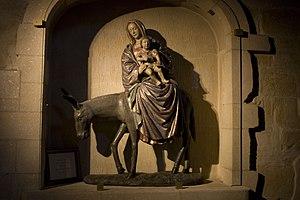
Groupe sculpté: la fuite en Égypte. Église Saint-Esprit (Bayonne, France)."
L'église Saint-Esprit est une église catholique située à Bayonne dans le quartier du même nom, en face de la gare SNCF. Elle fait l'objet d'une inscription auprès des monuments historiques. Dédiée au Saint-Esprit, elle dépend de la paroisse Saint-Vincent de-Paul/Saint-Étienne du diocèse de Bayonne.